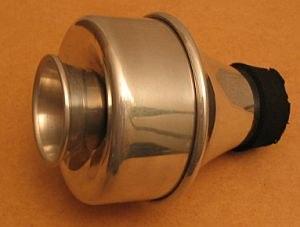
Une Sourdine ""wah wah"" pour trompette"
Wah-wah est une onomatopée décrivant un son dont le timbre oscille dans une sorte de va-et-vient, comme une voix humaine prononçant la syllabe Oua, imitant ainsi des pleurs ou des ricanements.
La famille des cuivres regroupe des instruments à vent où le son est produit par vibration des lèvres dans une embouchure.
La trompette est un instrument de musique à vent de la famille des cuivres clairs. Elle est fabriquée dans un tube de 1,50 m de long comme le cornet. Le métal utilisé pour fabriquer la trompette est surtout le laiton. Pour en jouer, on utilise souvent 3 pistons ainsi que de l'air.